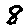
Label: 8